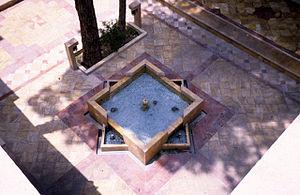
Dans l'architecture persane traditionnelle, un howz, ou haouz, est un bassin placé dans un axe central du jardin.